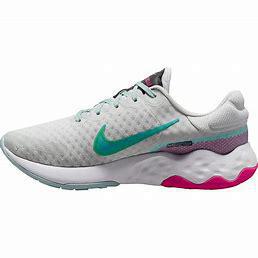
Brand: Nike
Model: Renew Run